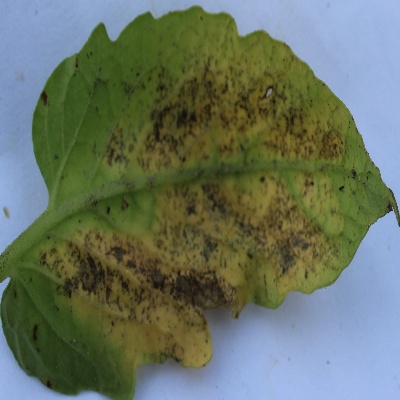
Crop: Tomato
Condition: verticulium wilt